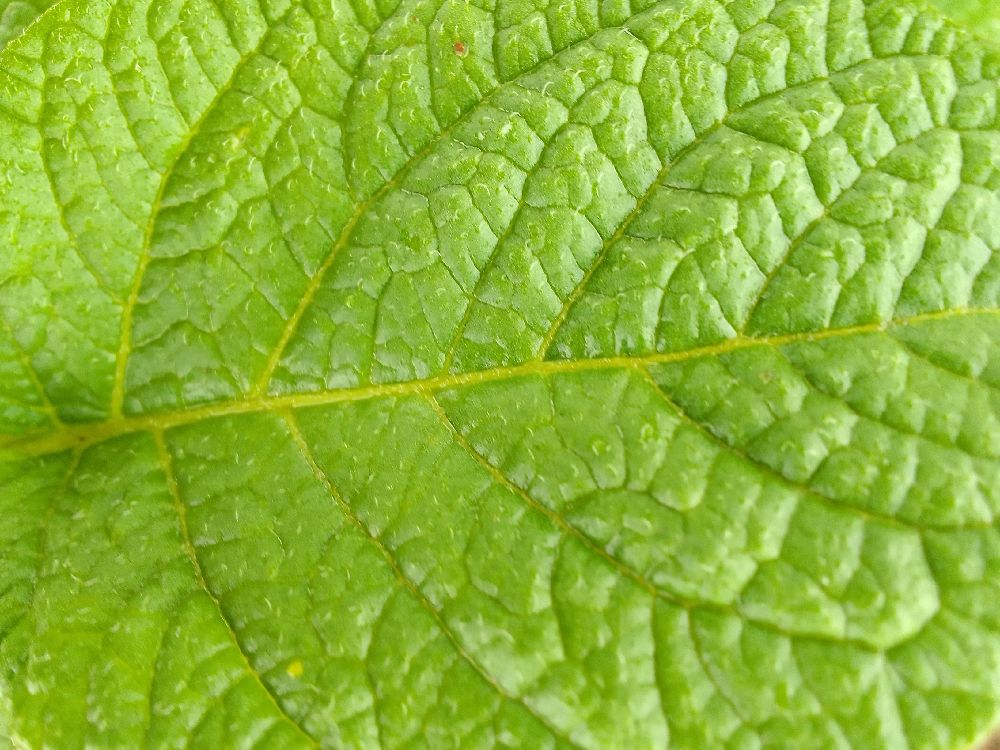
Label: Healthy